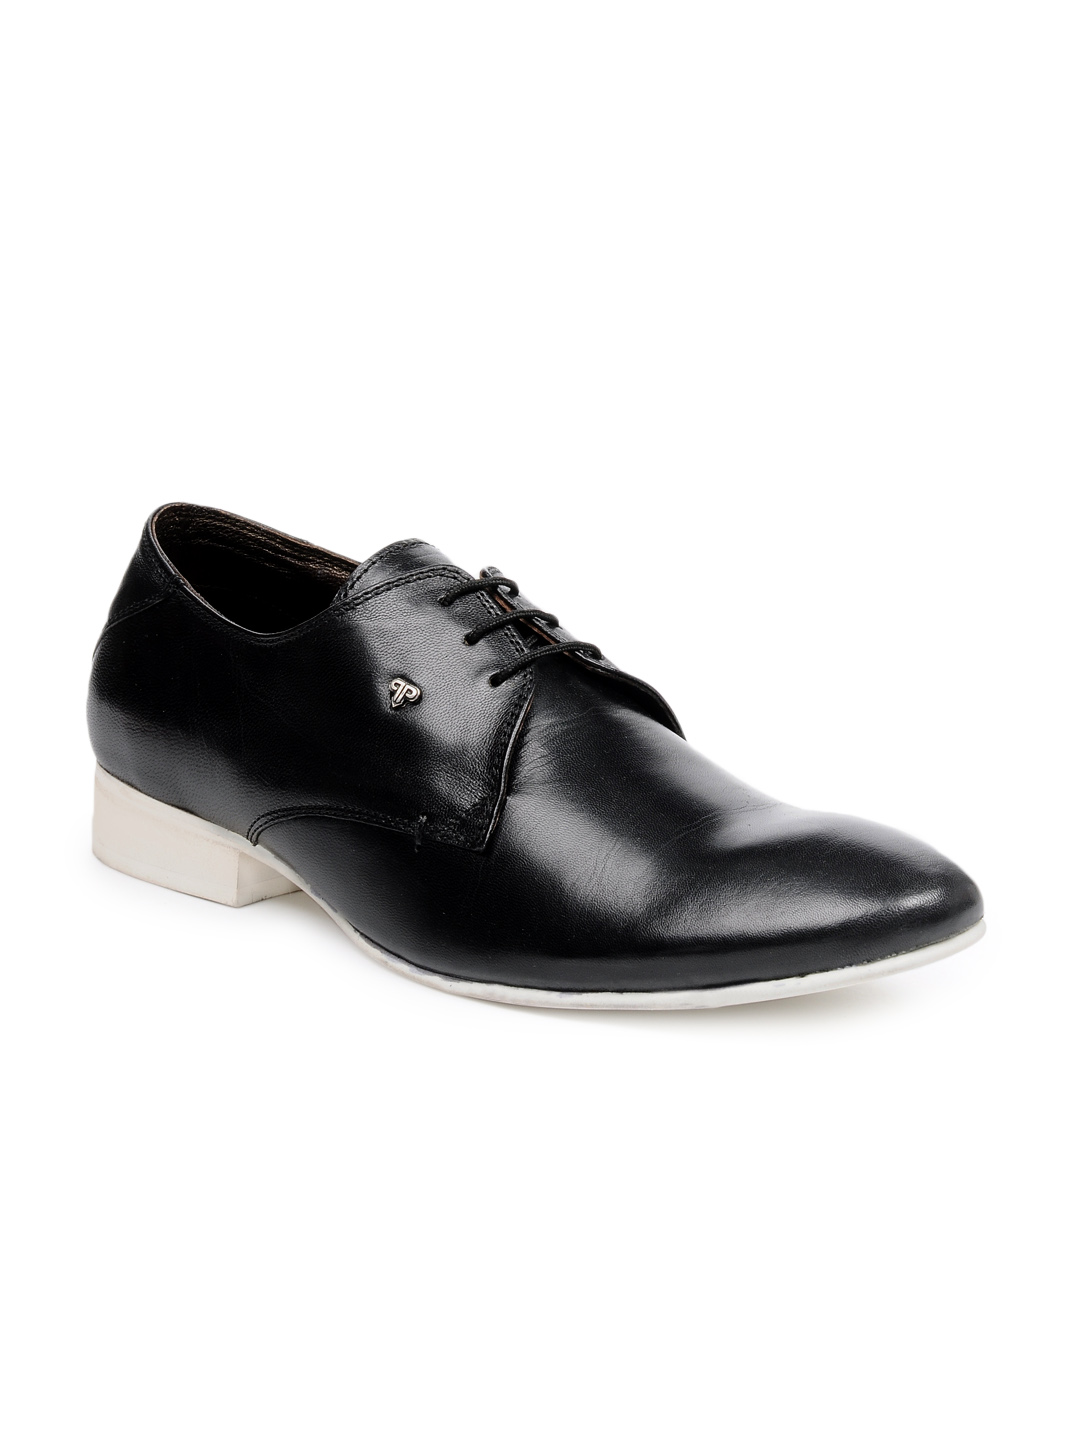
Provogue Men Black Formal Shoes
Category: Footwear / Shoes / Formal Shoes
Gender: Men
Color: Black
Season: Fall 2012
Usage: Casual